Leeds and Liverpool Canal

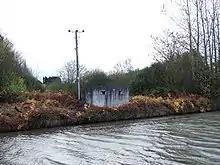
A concrete pillbox by the canal

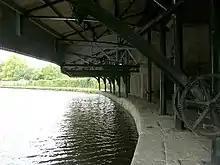
1890s warehouse - Weavers' Triangle - Leeds and Liverpool Canal

The canal suffered some damage during the Second World War. It was breached when a German bomb fell on it in Bootle. The canal in West Lancashire was part of Britain's defensive plans against invasion. Along the canal there were tank traps, bunkers and blockhouses. Some buildings such as barns and pubs along the canal were fortified. There are still some remaining concrete pillboxes and brick built blockhouses.